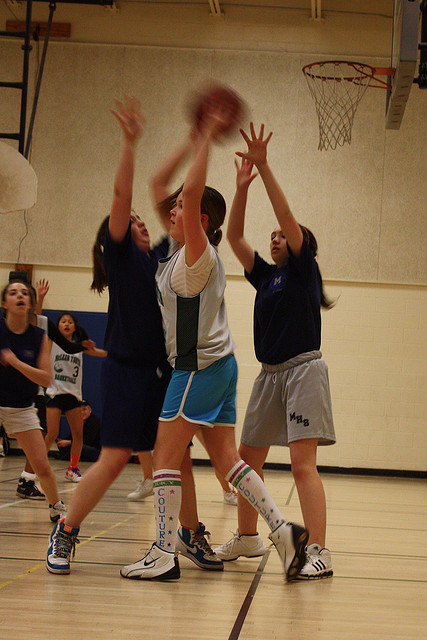
những đứa bé đang thi đấu bóng rổ trên sân